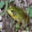
Label: frog